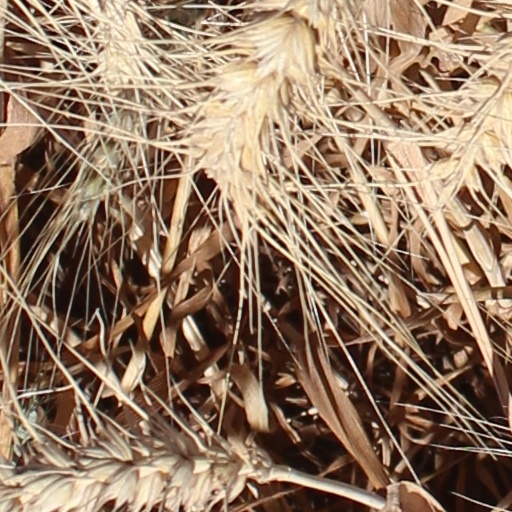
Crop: wheat